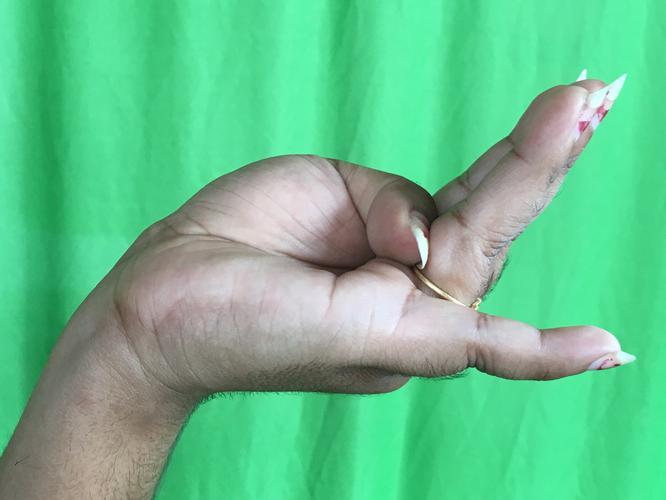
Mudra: Chaturam
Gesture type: single_hand